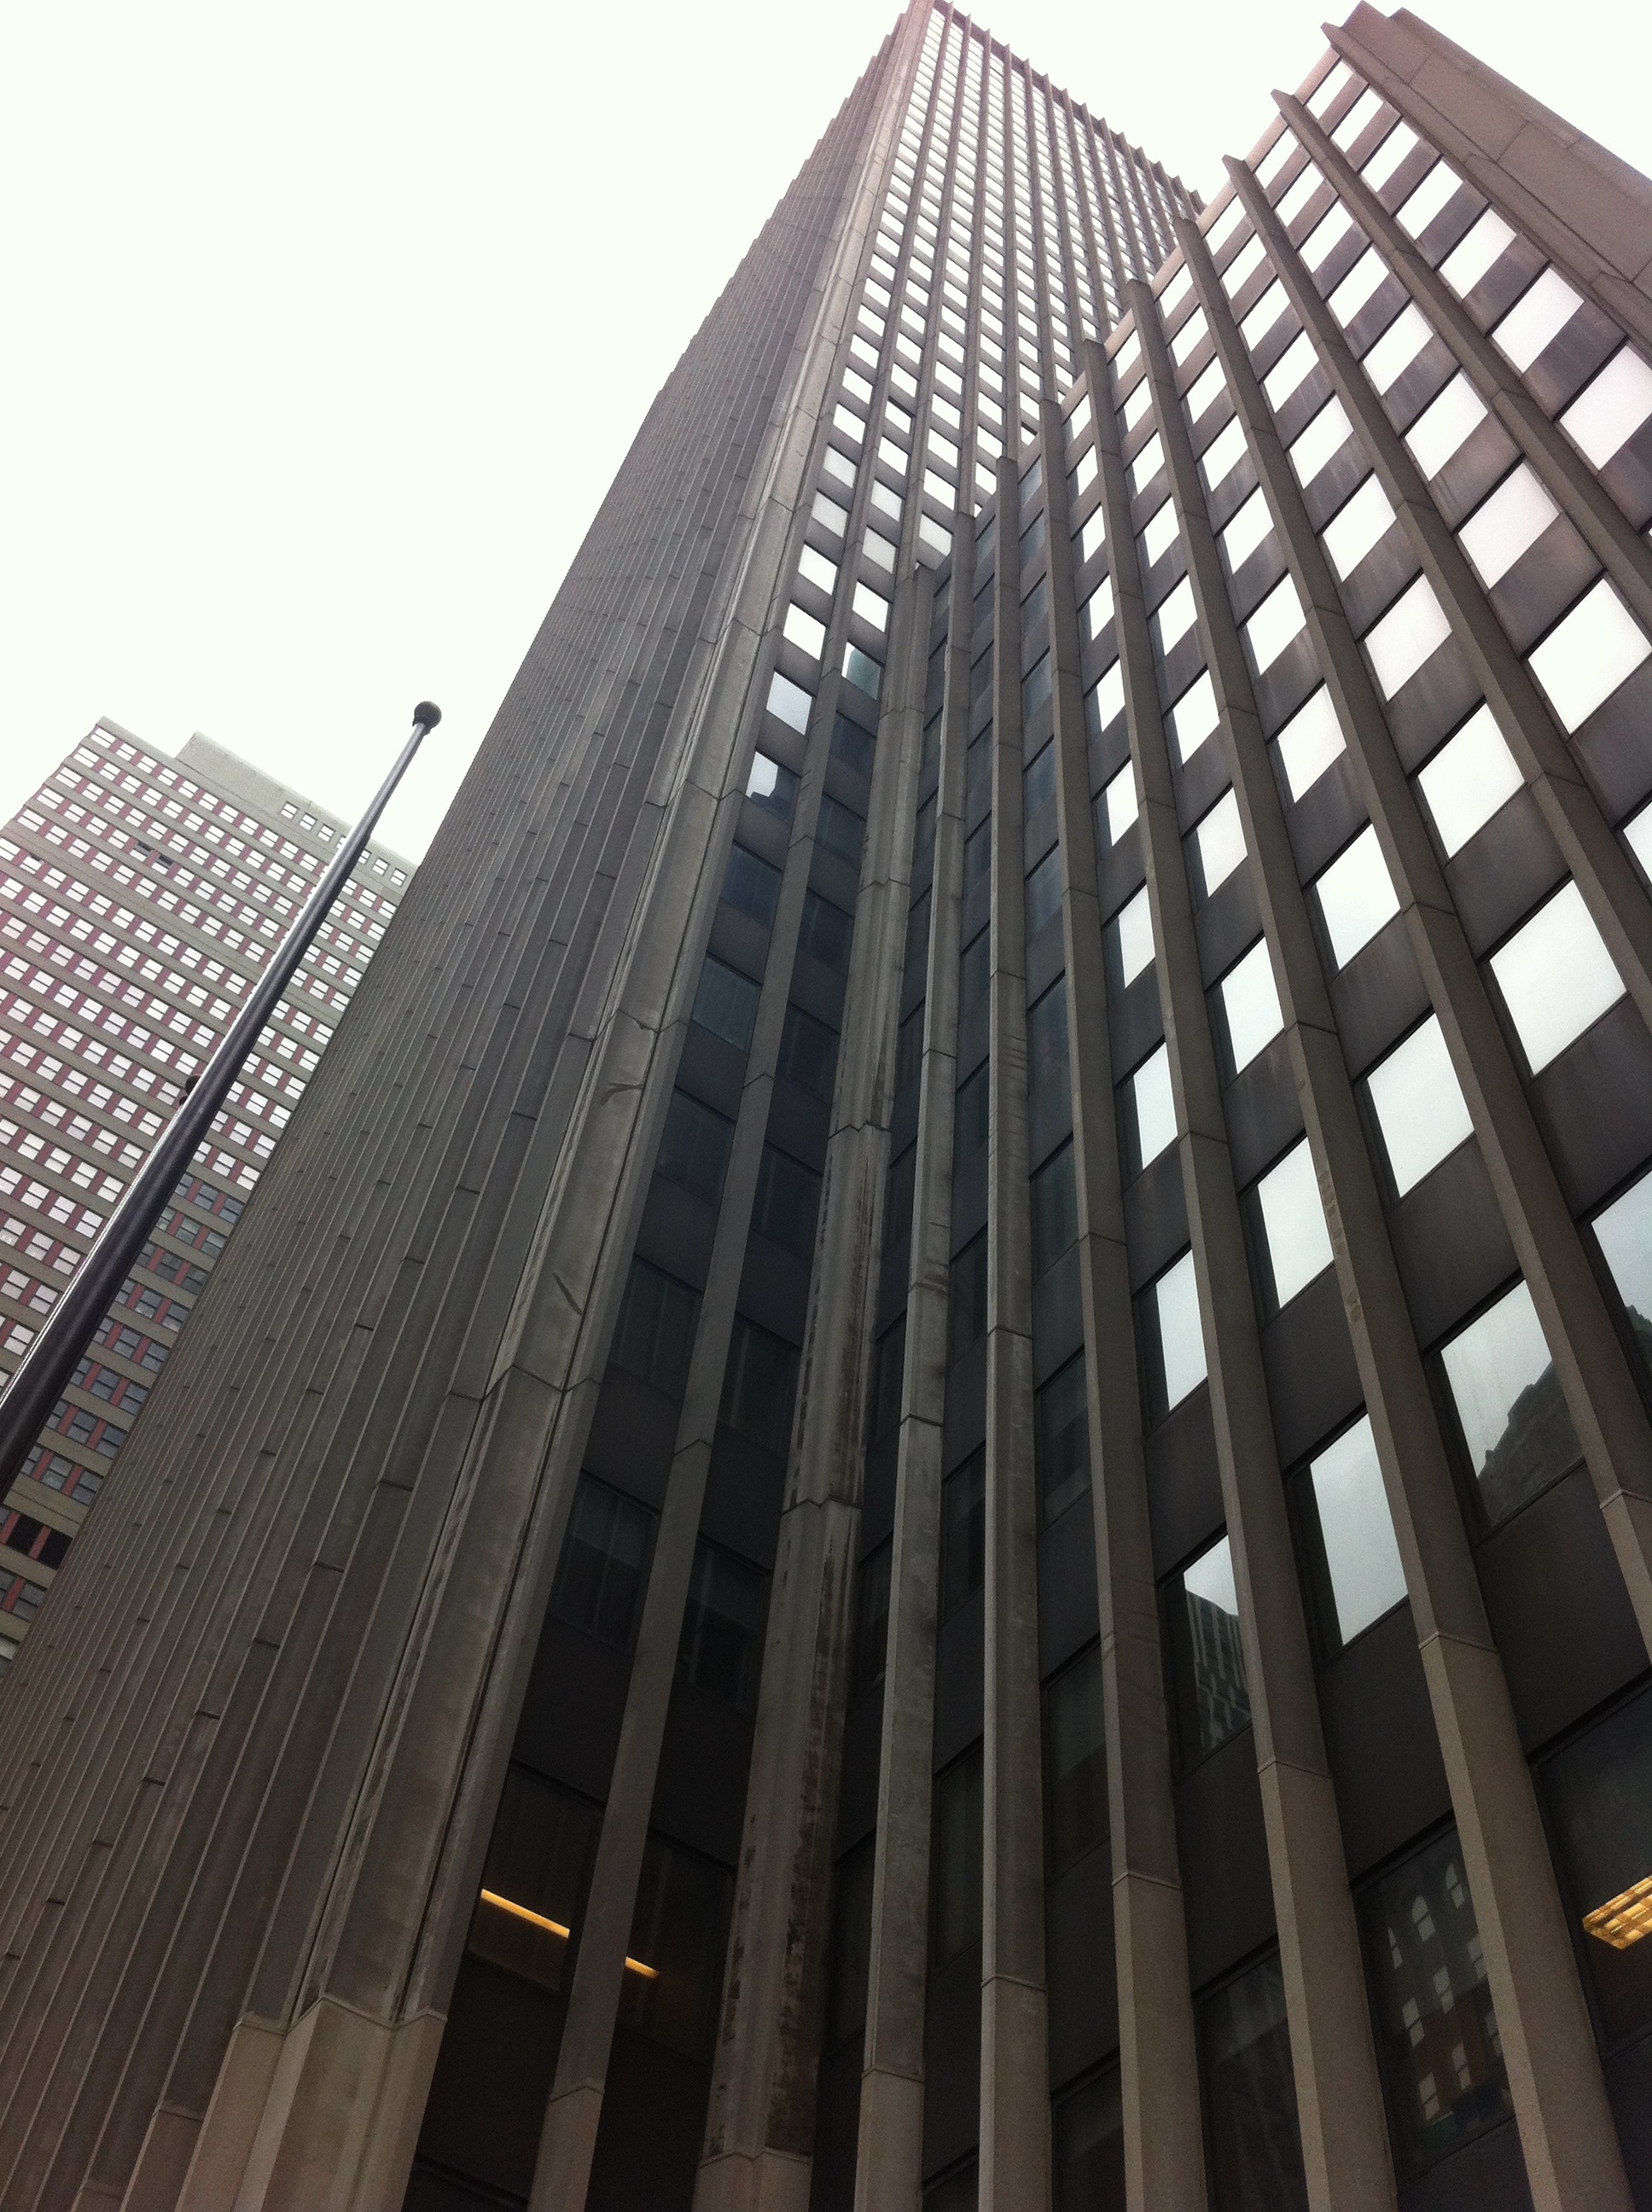
architecture, building, city, skyscraper, new york, downtown, line, landmark, facade, tower block, height, united states, buildings, symmetry, shape, headquarters, metropolis, metropolitan area